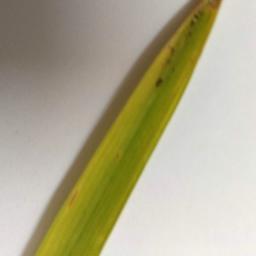
Label: Rice___Brown_Spot